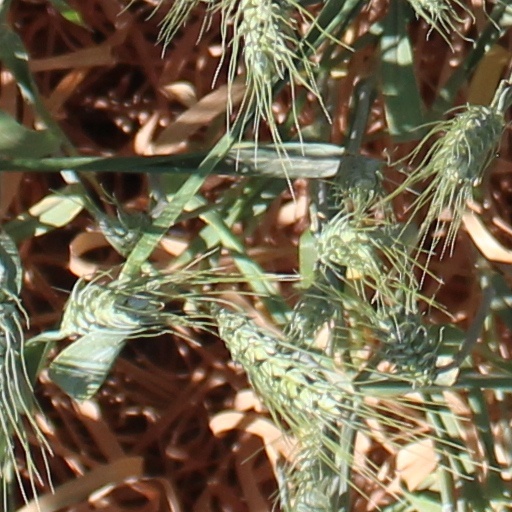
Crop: wheat